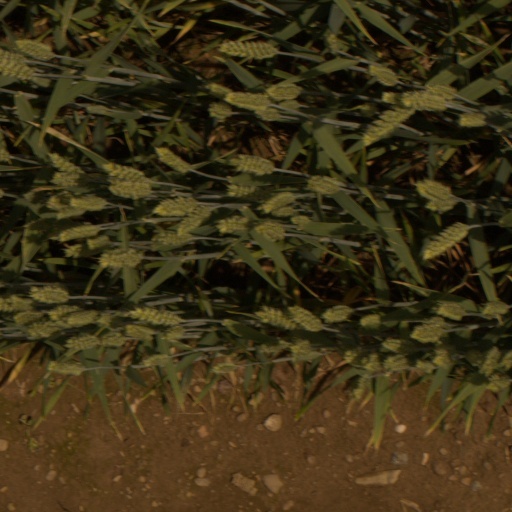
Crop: wheat